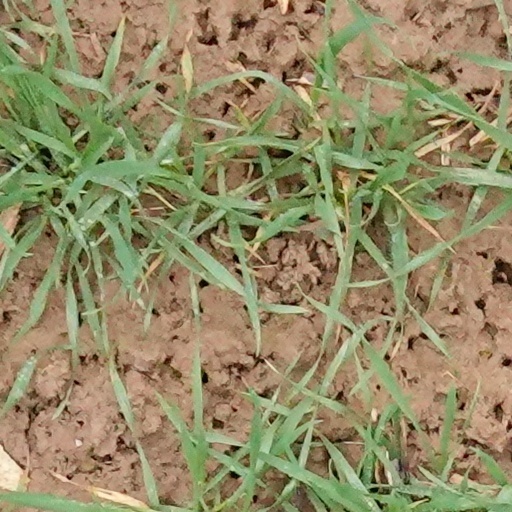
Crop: wheat